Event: Nepal Earthquake
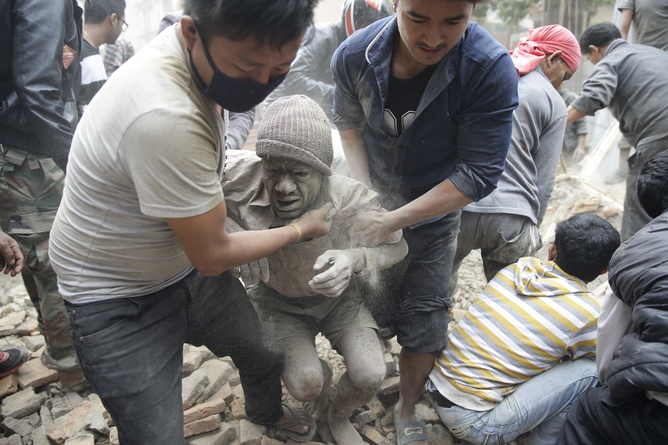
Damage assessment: damage